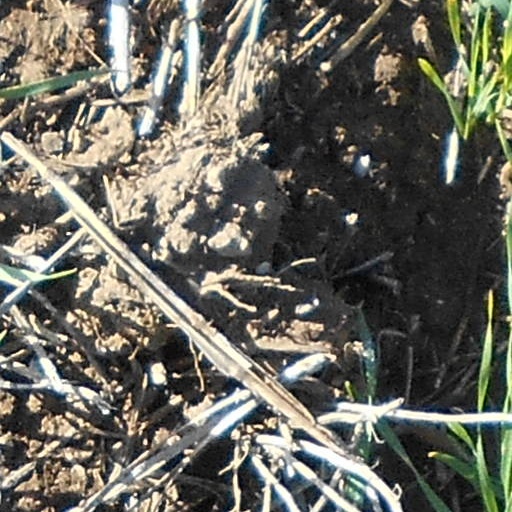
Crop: wheat